Freedmen's schools

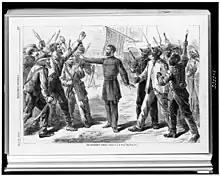
Image 2: The Freedmen's Bureau stands between a group of freedmen and white backlash

Another organization that heavily affected freedmen's education was the Freedmen's Bureau. The Freedmen's Bureau was created by congress to aid African Americans in the South; which was a temporary form of government aid that was intended for the general welfare of the recently freed individuals and families - lasting only 6 years. After its establishment in 1865, the Freedmen Bureau Act of June 1866 provided concentrated support from the government to fund education, funneling the assistance of the Freedmen's Bureau primarily towards education. With this newfound goal, the Freedmen's Bureau steered education. Assistant commissioners of the Freedmen's Bureau appointed Superintendents and provided discounted rations to teachers to improve the system and encourage support.